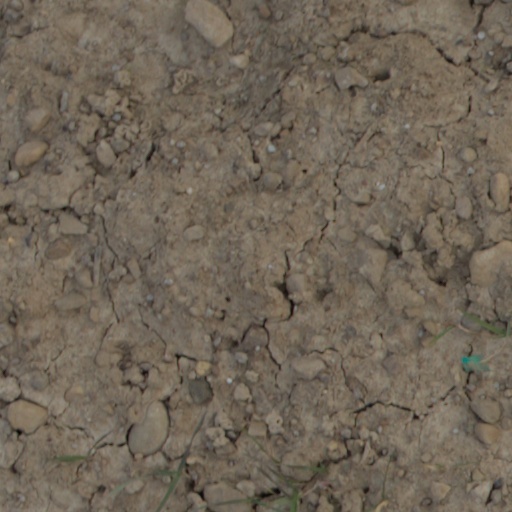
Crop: wheat